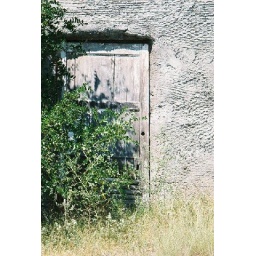
Side door to an ol' house in Taiban, NM